River Laune

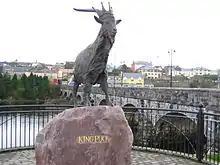

The "Puck Poets" Corner was added in 2010. This displays verses about Killorglin from various contributors dating back as far as the year 1876. Featuring poets such as Edso Crowley, Sigerson Clifford, Johnny Patterson and Peter Joy.